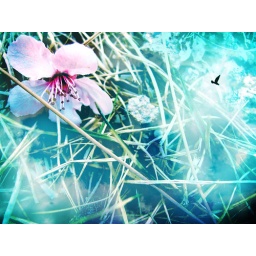
Blossoms flying in the sky